Oriel Ynys Môn

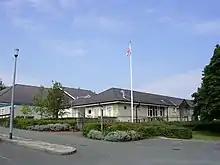
Oriel Môn

Oriel Môn is a museum and arts centre located in Llangefni, Anglesey (Ynys Môn), Wales.